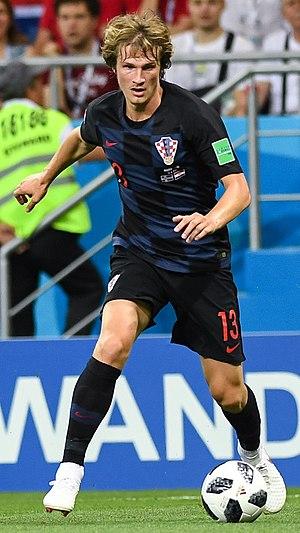
Tin Jedvaj est un footballeur international croate né le 28 novembre 1995 à Zagreb. Il évolue au poste de défenseur au Bayer Leverkusen.